Isabella of Mar

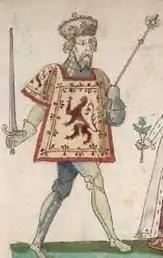
16th century depiction of Robert II

Isabella died shortly after her marriage with Robert the Bruce, but not before delivering her daughter, Marjorie Bruce. The details of Isabella's death, like her life, are obscured by a lack of primary sources; however, it is likely she died during-—or shortly after—Marjorie's birth in 1296. Death during childbirth was far from uncommon in the medieval age. As medievalist, Jennifer Edwards, has noted, childbirth in the medieval age was "dangerous for all women [...] Pregnancy and childbirth were recognized as perilous, as well as uncomfortable, times." However, Isabella's early death—at around the age of 19—was atypical, even for the medieval age. Most women who died during childbirth were much older than Isabella; as a point of comparison, modern scholars have estimated that the average age of Norwich women in the 11th century was only 33. This was due to the frequency of childbirth—as Edwards explained, "this statistic does correlate with the time when women were most likely on a second, third, or subsequent pregnancy and thus most at risk of death in childbirth." So, while death during childbirth was not unusual, Isabella's death during her "first" pregnancy was premature, even for the time.